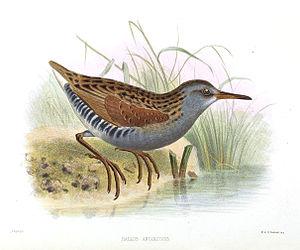
Le Râle austral est une espèce d'oiseaux de la famille des Rallidae.